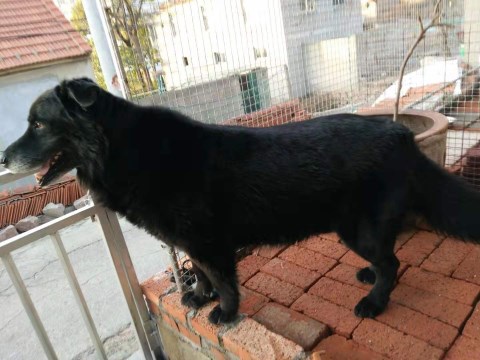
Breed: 3580-n000122-Labrador_retriever